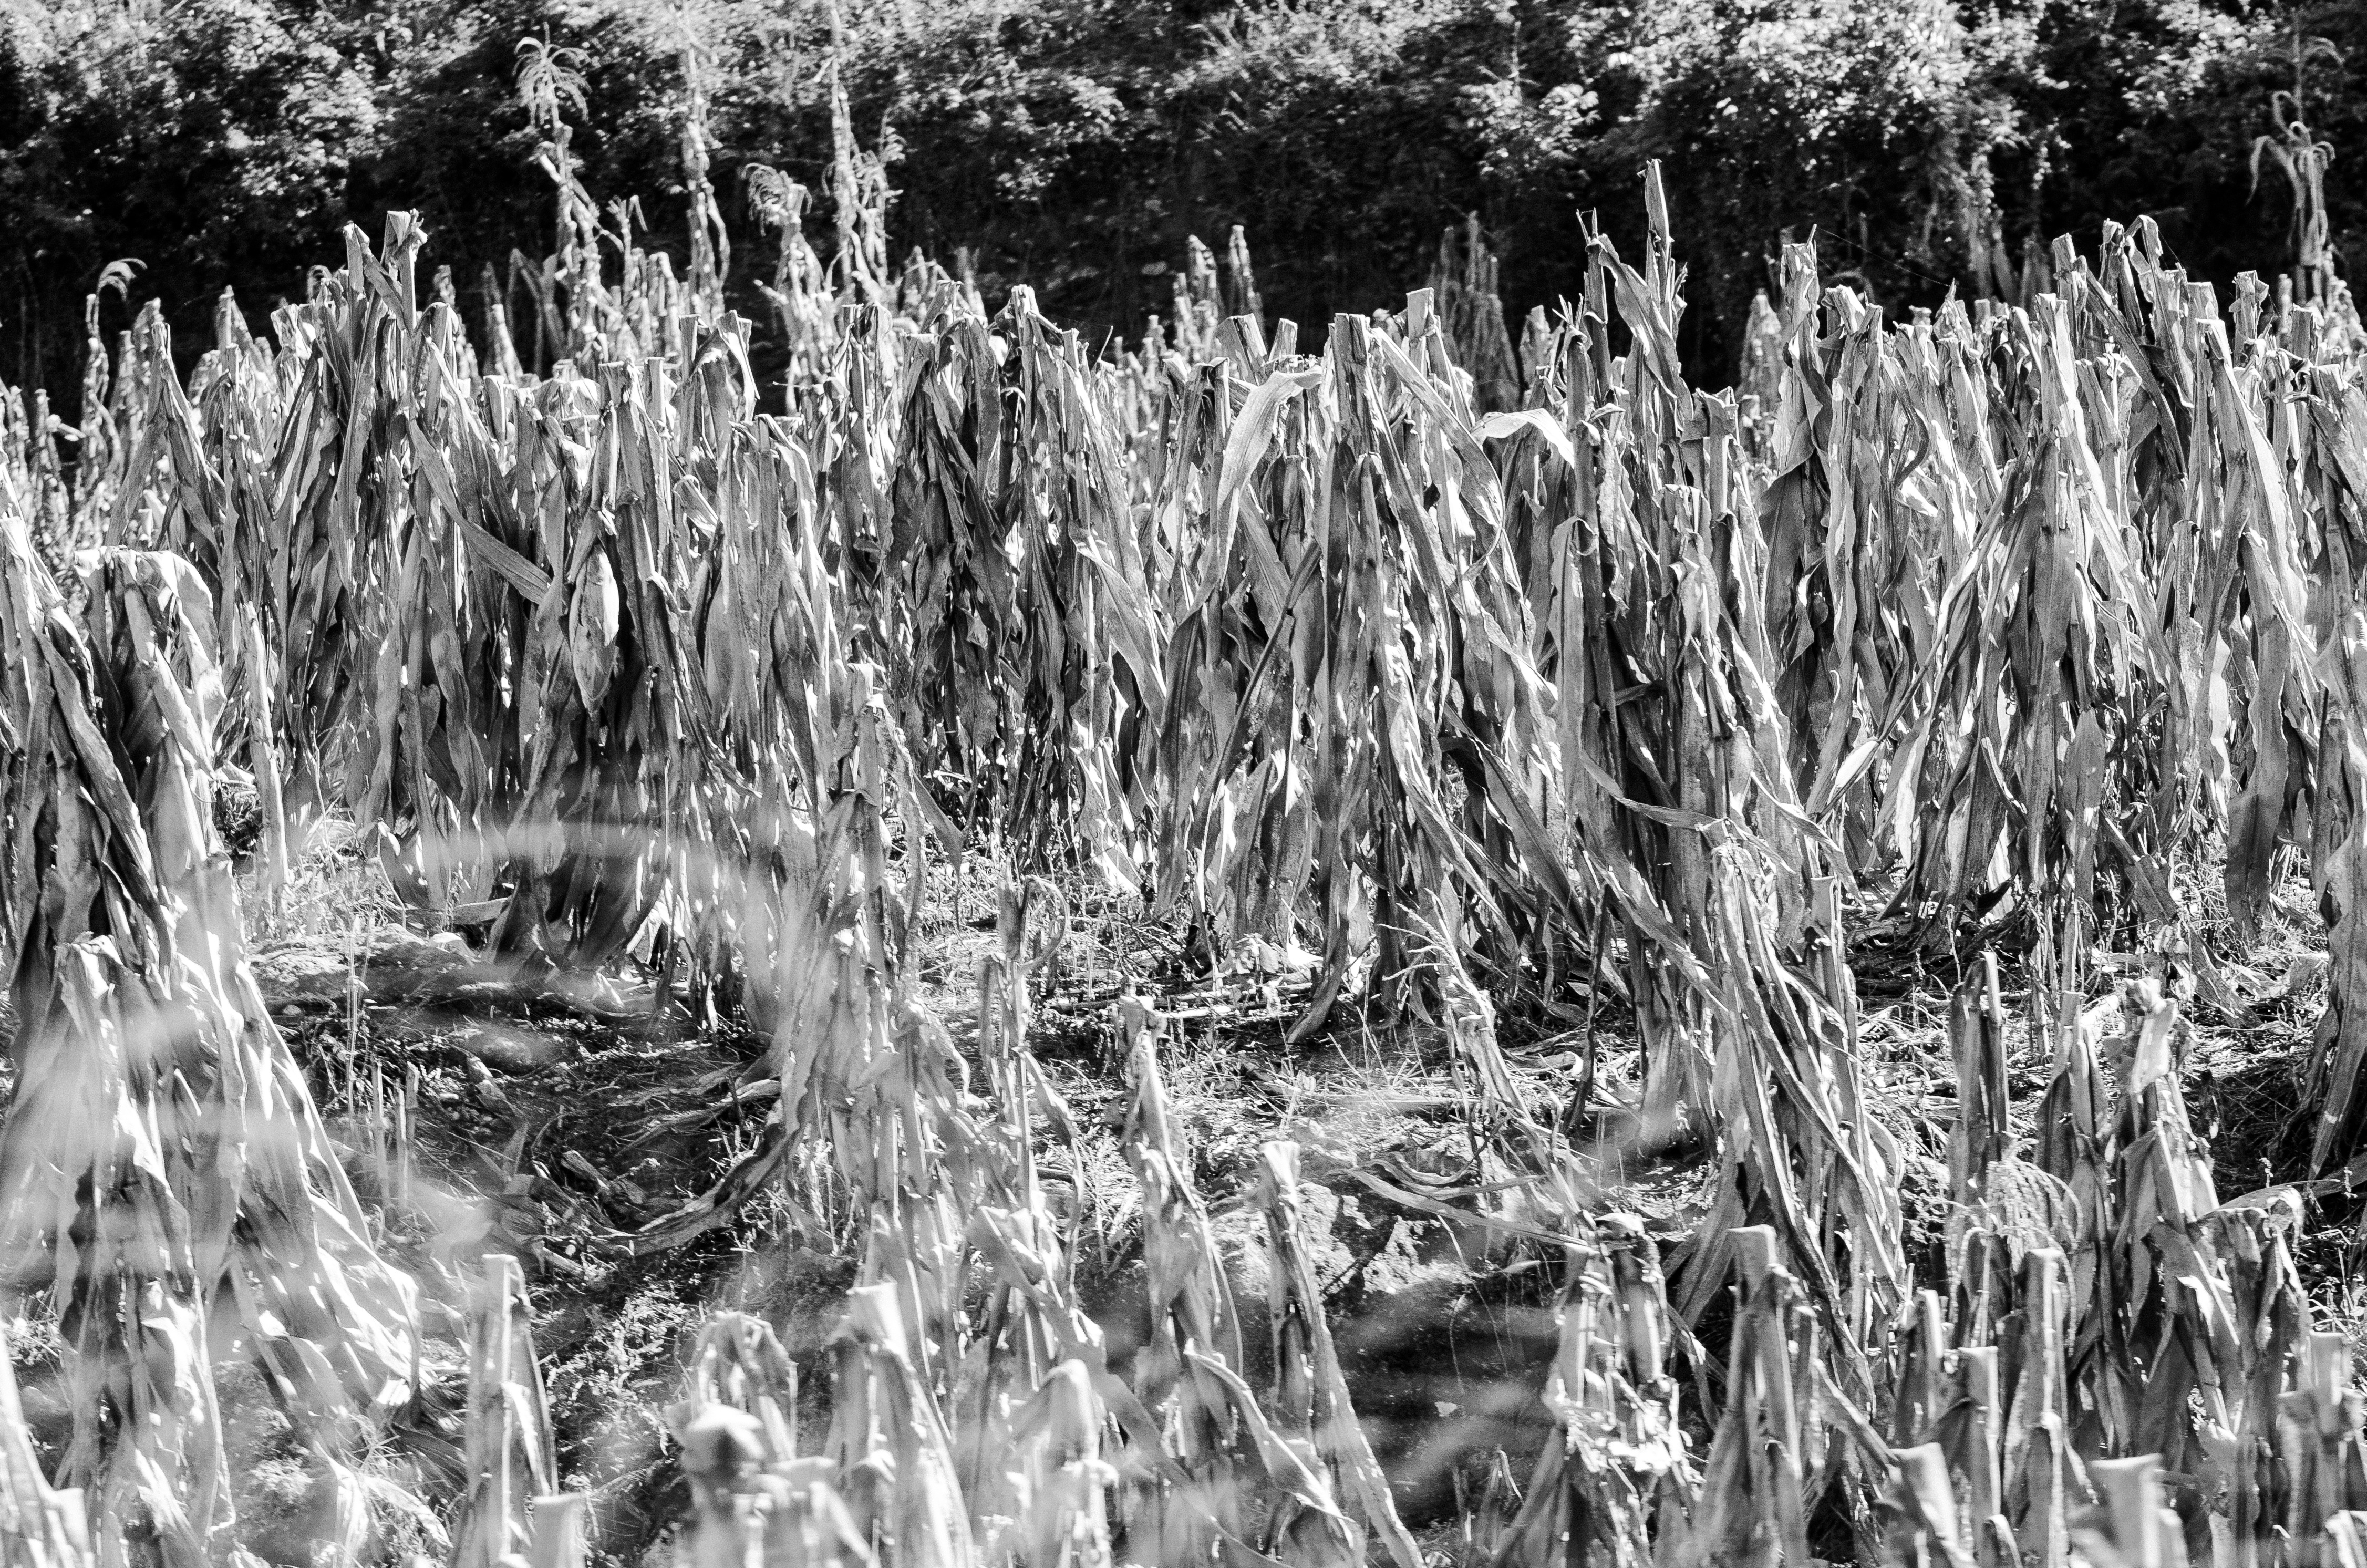
tree, forest, grass, swamp, black and white, plant, field, flower, frost, crop, monochrome, flora, wetland, habitat, monochrome photography, natural environment, grass family, woody plant, phragmites